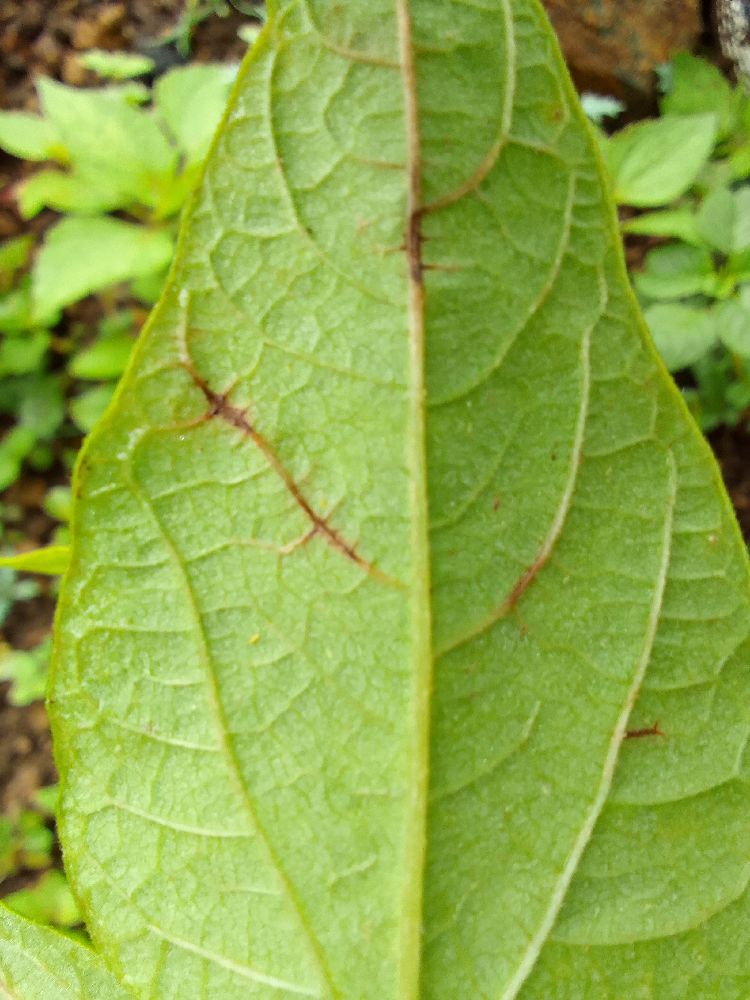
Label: anthracnose